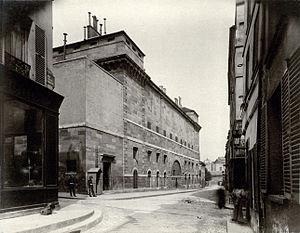
La façade principale de la prison Sainte-Pélagie, à l'angle des rues de la Clef et du Puits-de-l'Ermite à Paris, Vème arrdt. L'établissement fut détruit en mai 1899.Photographie positive sur papier albuminé d'après négatif sur verre au gélatinobromure.
Victor Henri de Rochefort-Luçay, né à Paris le 31 janvier 1831, mort à Aix-les-Bains le 1ᵉʳ juillet 1913, mieux connu sous le nom d'Henri Rochefort, est un journaliste, auteur de théâtre et homme politique français. Grand polémiste dans les pages de ses journaux, il défend des options politiques radicales voire extrémistes qui lui vaudront le surnom de « l'homme aux vingt duels et trente procès », et des condamnations, notamment au bagne de Nouméa dont, fait unique, il parvint à s'échapper en 1874.
La prison Sainte-Pélagie est une ancienne maison de détention parisienne, détruite en 1899.
Honoré Victorin Daumier, né le 26 février 1808 à Marseille et mort le 10 février 1879 à Valmondois, est un graveur, caricaturiste, peintre et sculpteur français, dont les œuvres commentaient la vie sociale et politique en France au XIXᵉ siècle. Dessinateur prolifique, auteur de plus de quatre mille lithographies, il est surtout connu pour ses caricatures d'hommes politiques et ses satires du comportement de ses compatriotes. Il a changé la perception que nous avons sur l'art de la caricature politique.
La rue du Puits-de-l'Ermite est une voie située dans le quartier du Jardin-des-Plantes du 5ᵉ arrondissement de Paris.
Gustave Courbet, né le 10 juin 1819 à Ornans et mort le 31 décembre 1877 à La Tour-de-Peilz, est un peintre et sculpteur français, chef de file du courant réaliste.